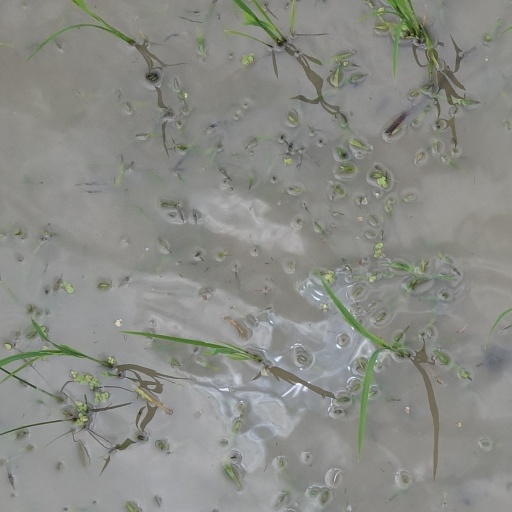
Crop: rice